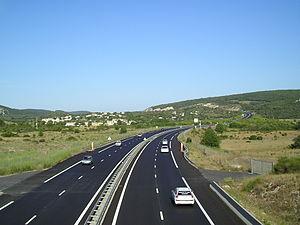
Dans l'Hérault, Saint-Paul-et-Valmalle (gauche, sud) et l'autoroute A750 (centre puis droite, nord), vue depuis l'Est et le pont de la route D27 (allant vers Murviel-lès-Montpellier). Caché par les pins vert clair mais signalé par un panneau blanc, la sortie n°61.
L'autoroute A750, dite L'Héraultaise, est une autoroute 2 × 2 voies entièrement gratuite, antenne de l'autoroute A75, reliant cette dernière de la commune de Ceyras à Bel-Air puis Montpellier par un prolongement de la route nationale RN 109, elle aussi en 2 × 2 voies et aux caractéristiques autoroutières, sur environ 25 km.
Saint-Paul-et-Valmalle est une commune française située dans le département de l'Hérault en région Occitanie.